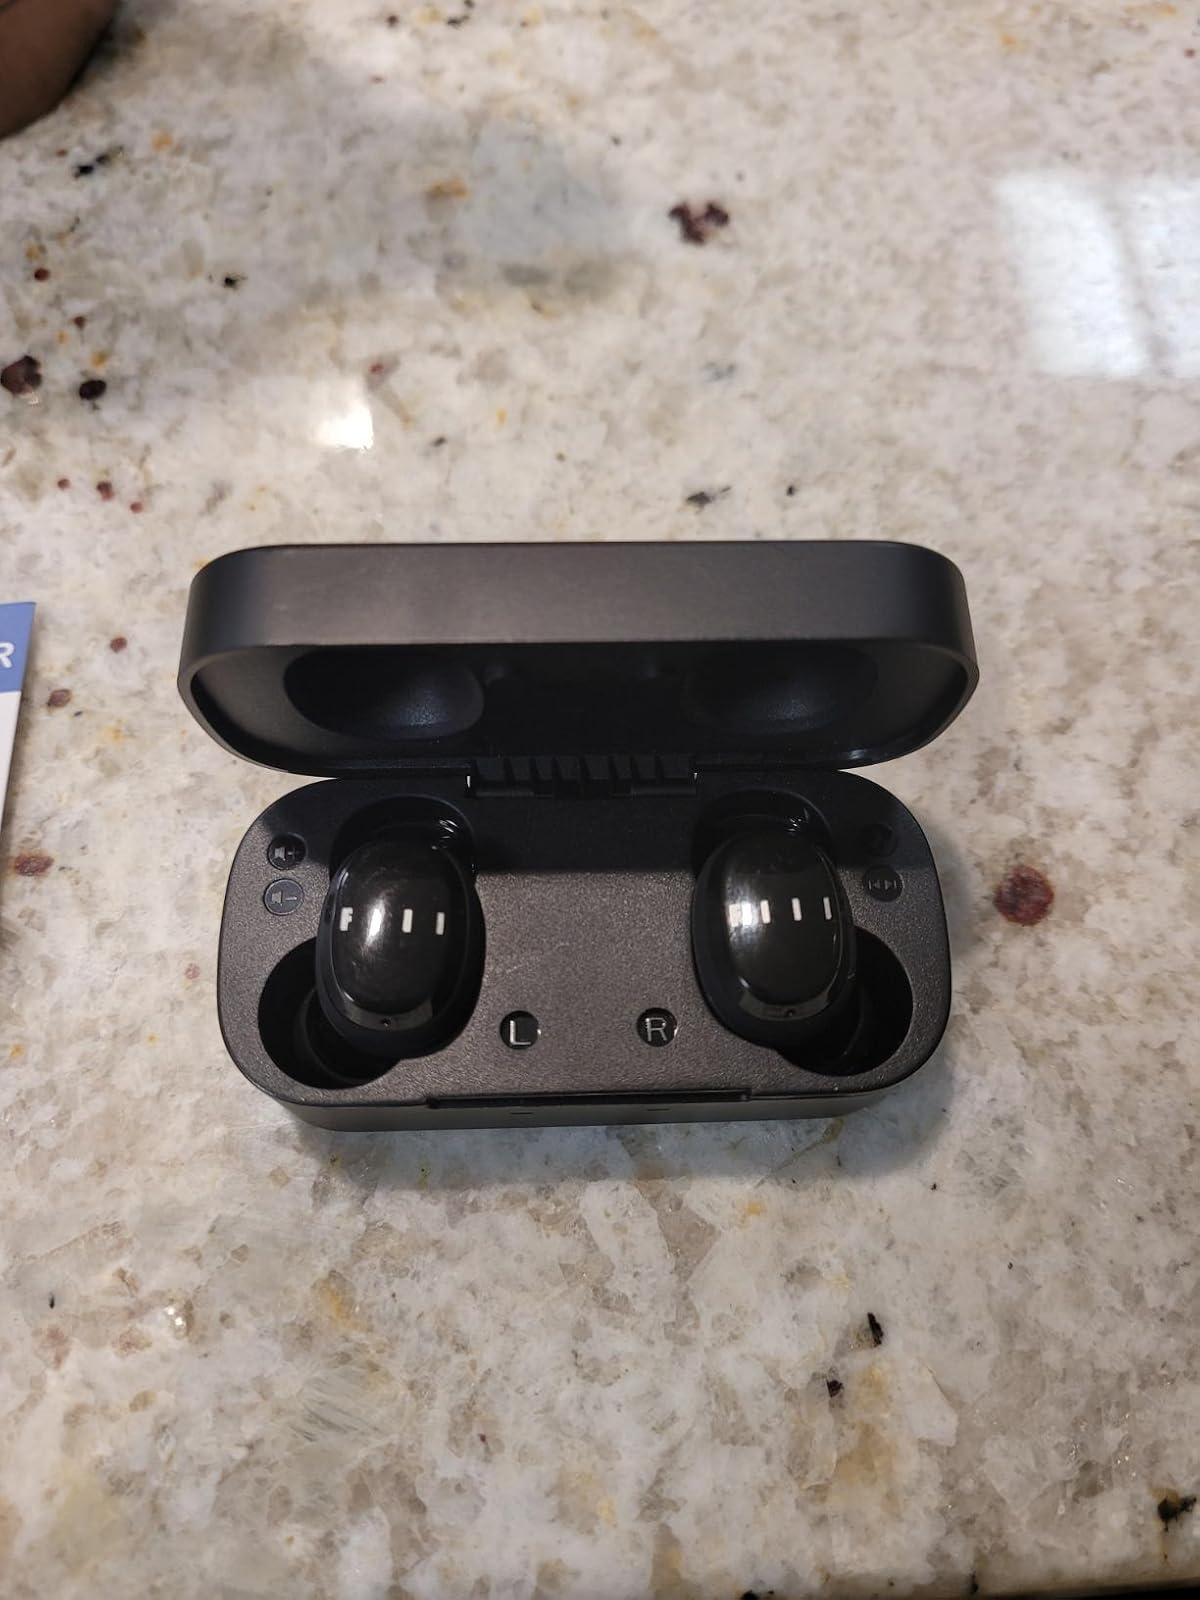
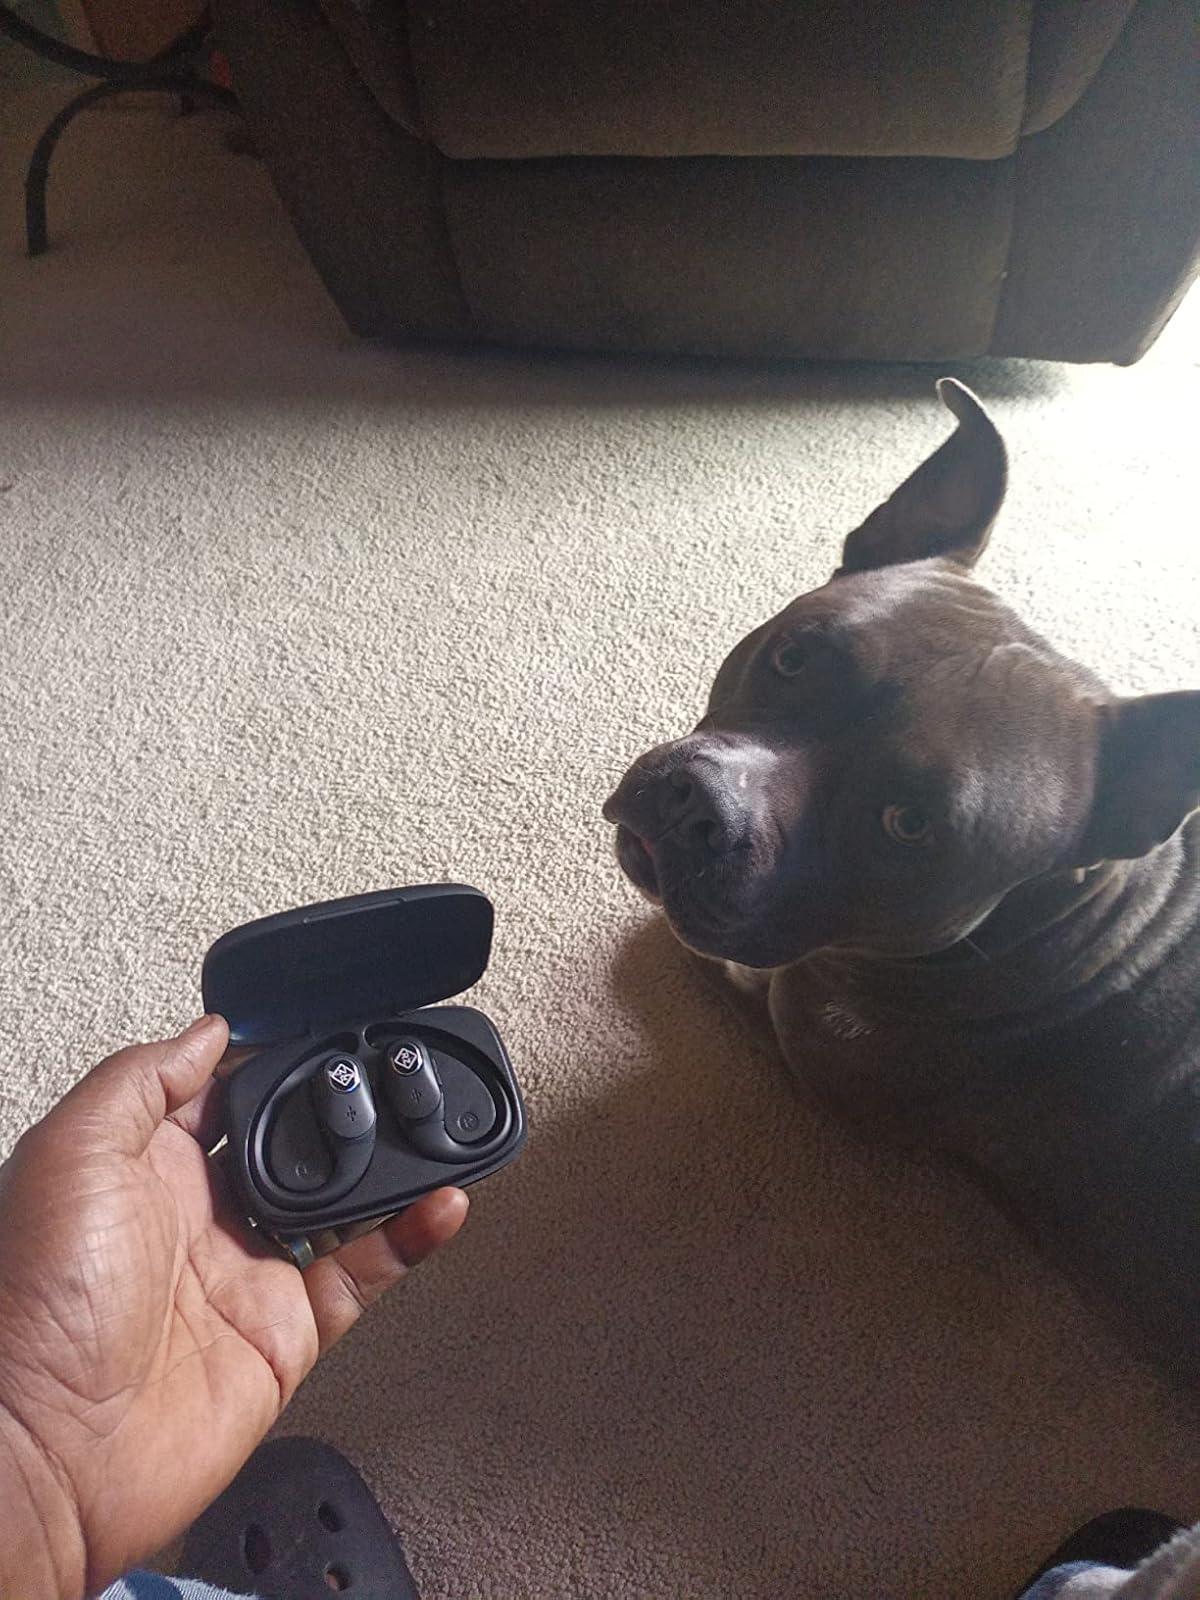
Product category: earbuds
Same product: no